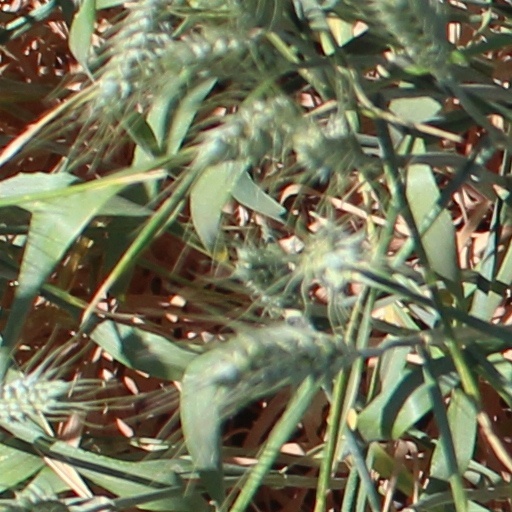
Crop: wheat